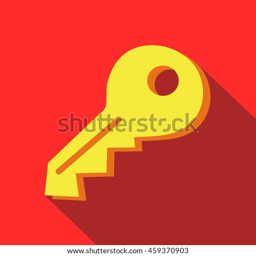
yellow key icon in flat style on a red background